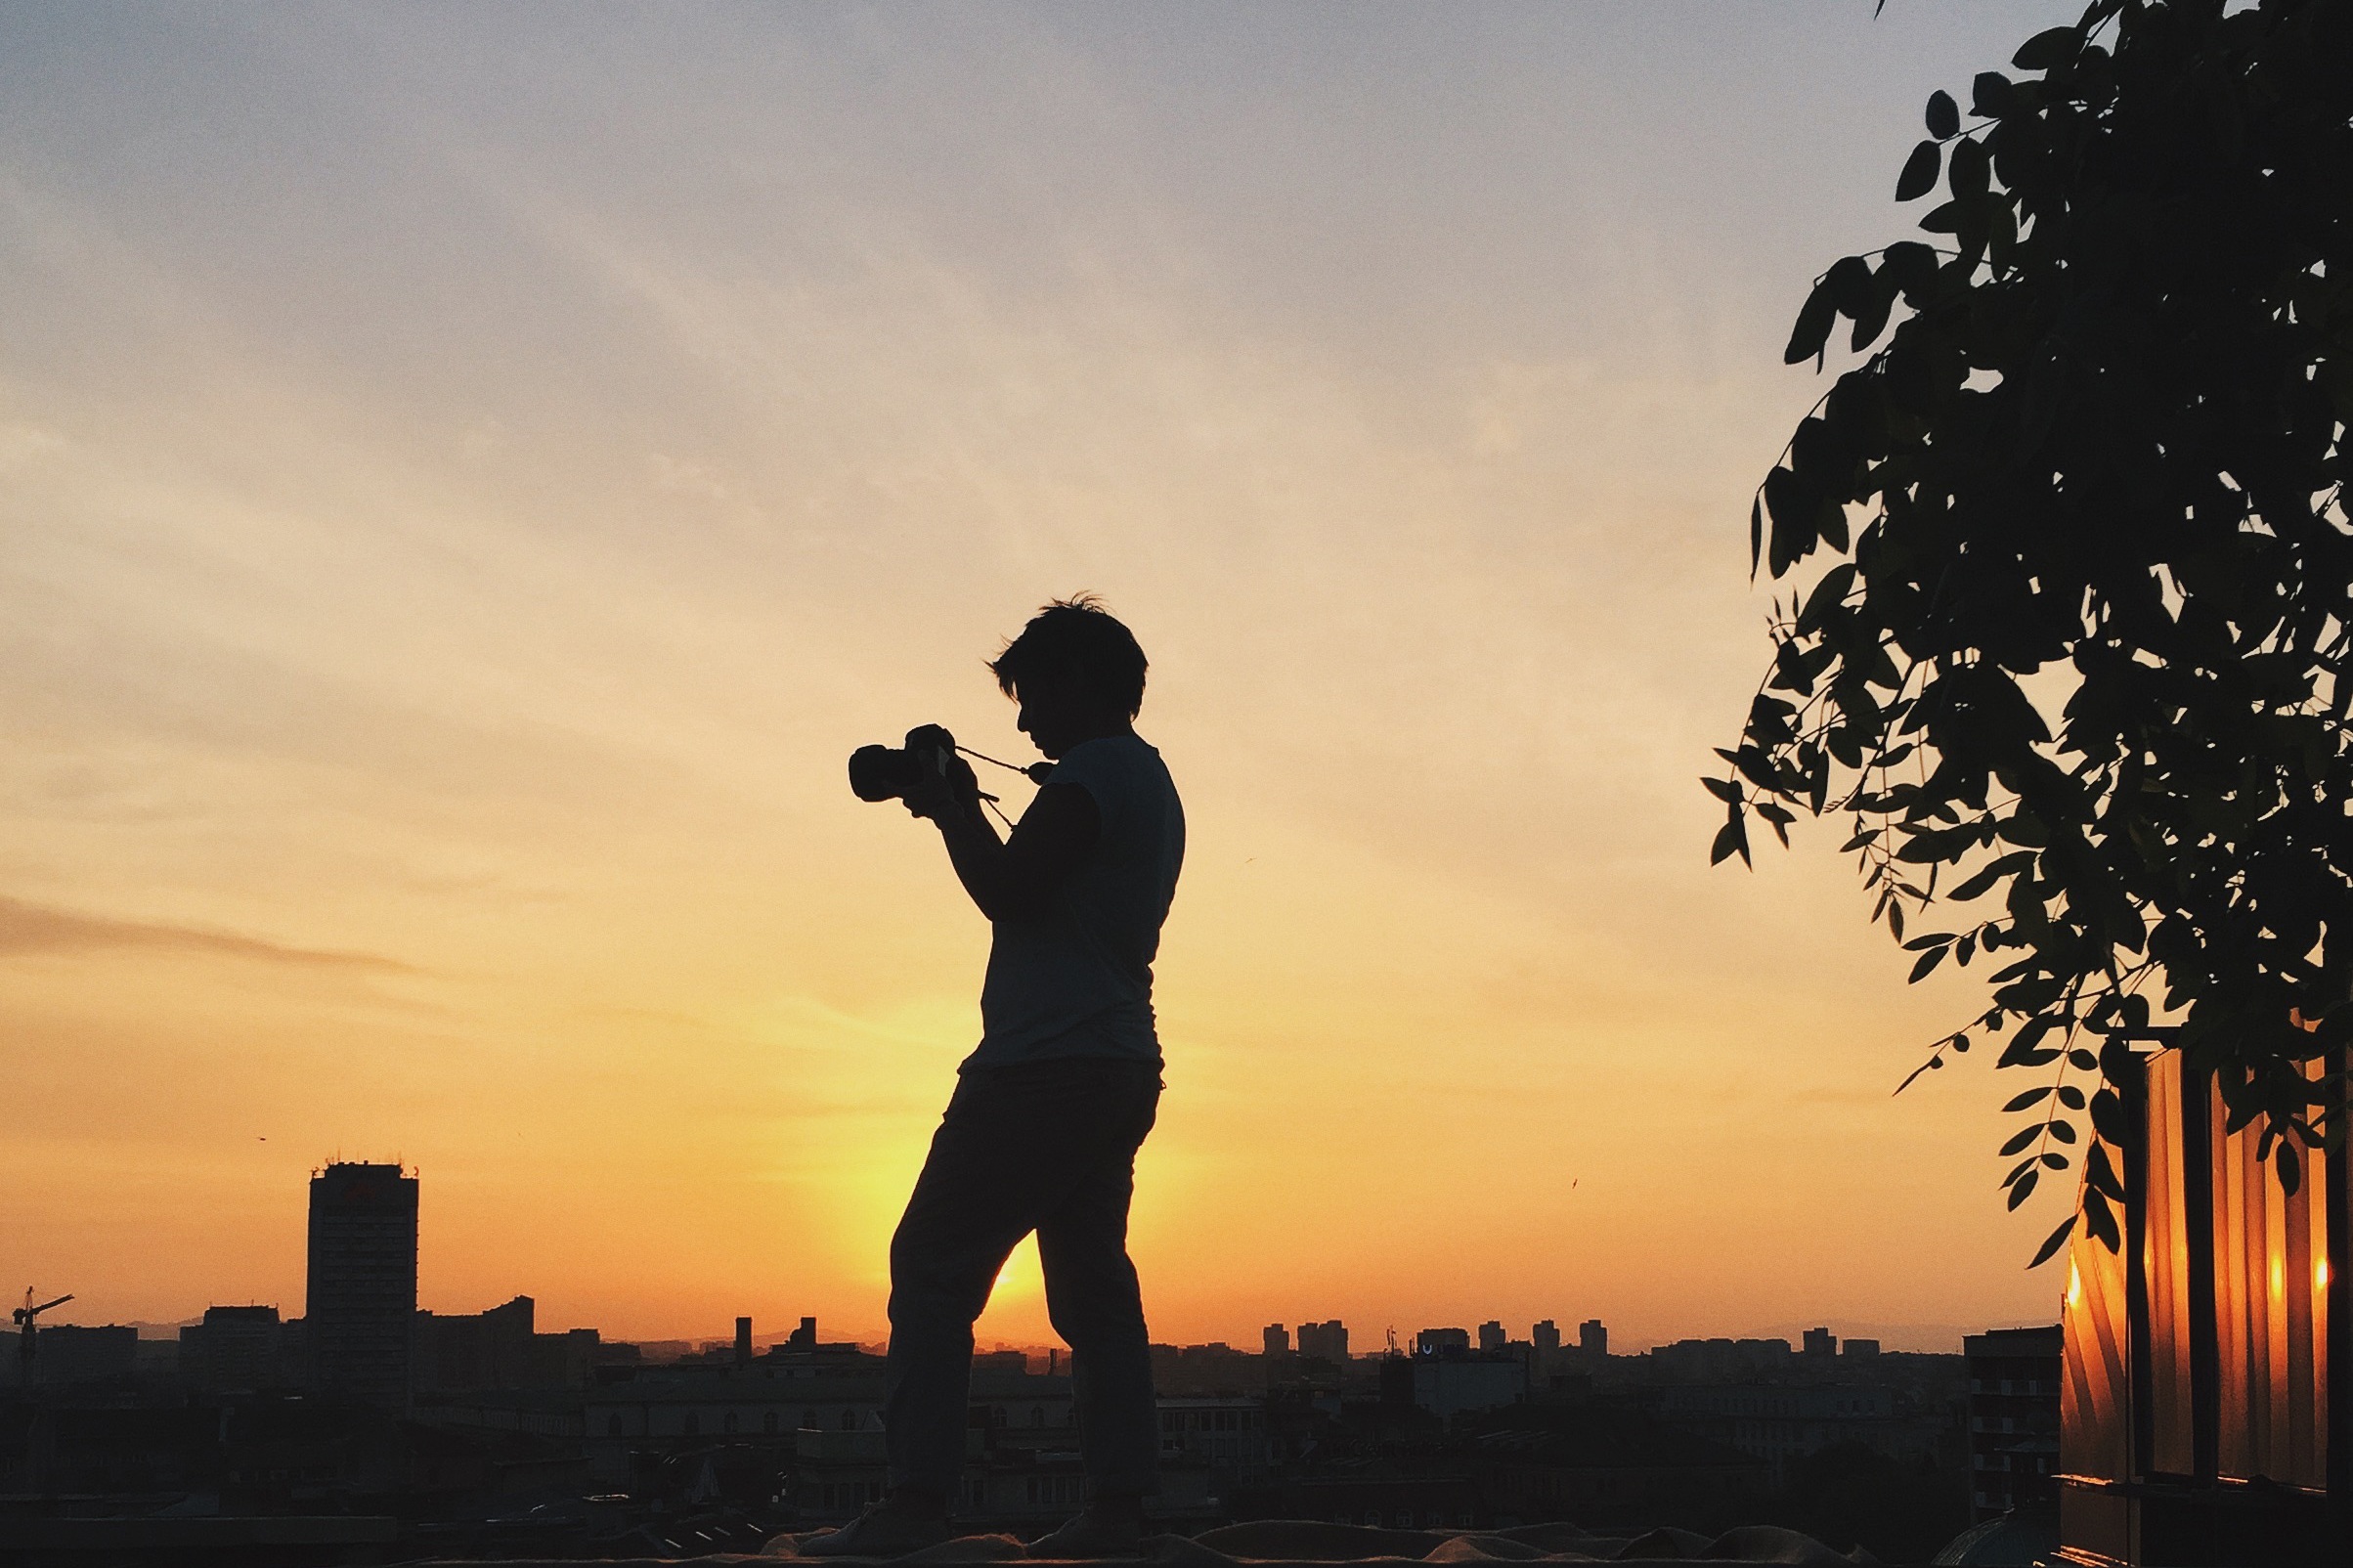
man, horizon, silhouette, person, cloud, sky, sun, sunrise, sunset, camera, photographer, sunlight, morning, dawn, city, urban, male, dusk, evening, professional, picture, taking